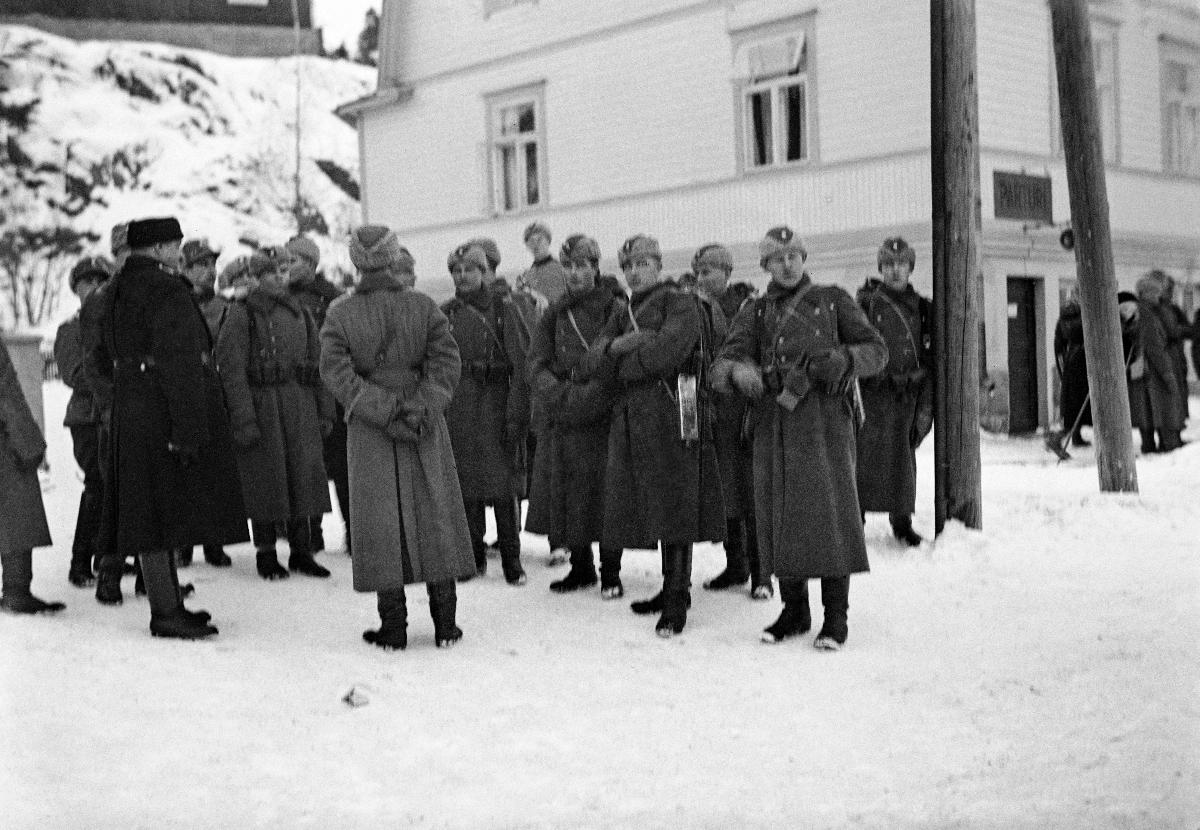
Mäntsälän kapina
Mäntsäläupproret; Mäntsälä rebellion
sisällön kuvaus: Mäntsälän kapina 27.2.-6.3.1932. Poliisi yhteistyössä kaartilaisten kanssa Haagassa. content description: Mäntsälän rebellion 27.2.-6.3.1932. The police in co-operation with the guard in Haaga. innehållsbeskrivning: Mäntsäläupproret 27.2.-6.3.1932. Polisvakt i samarbete med gardisterna i Haga.
Kuvaaja: Sundström, Hugo, kuvaaja
Vuosi: 1932
Paikka: Suomi; Suomi, Uusimaa, Helsinki, Haaga Helsinki
Aiheet: politiikka; äärioikeistolaisuus; lapuanliike; kapinat; suojeluskunnat; HBL; politics; far right; Lapua movement; insurgencies; right-wing extremism; rebellion; civil guard; civil guards; politik; högerextremism; Lapporörelsen; uppror; lapporörelsen; skyddskåren; kravaller; skyddskårer